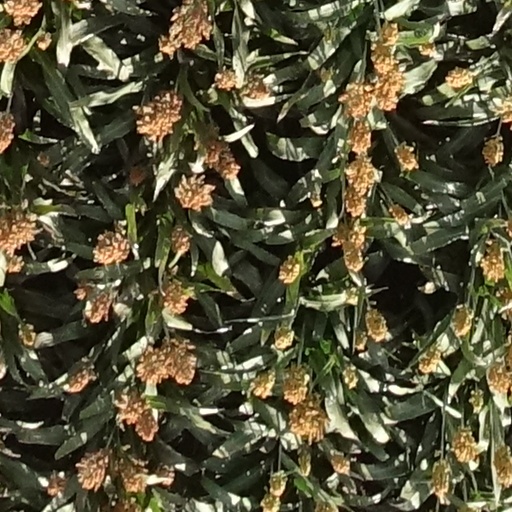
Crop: sorghum